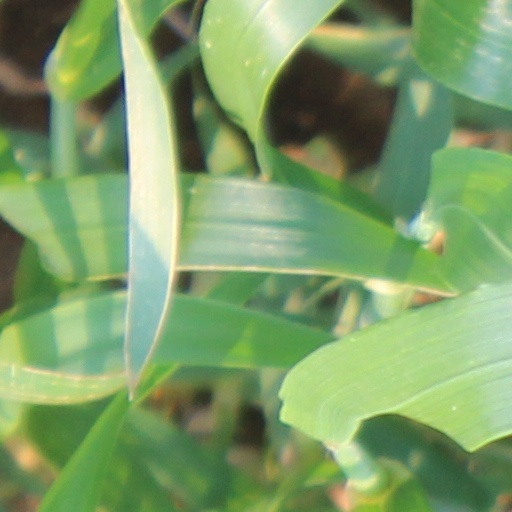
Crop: wheat